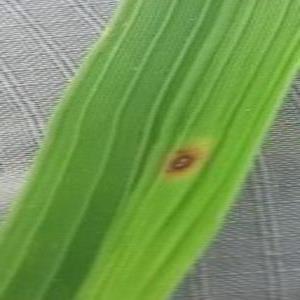
Disease: Brownspot